Michael Pacher

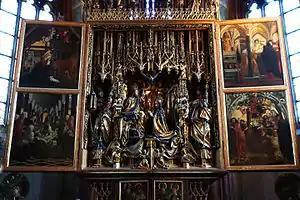
"St. Wolfgang Altarpiece", 1481

The "Altarpiece of the Church Fathers", created in 1483 for Neustift Monastery, is probably Pacher's second most famous work. The significance in this work by Pacher lies in that the boundary between painting and sculpture was no longer clear.